Claude Favre de Vaugelas

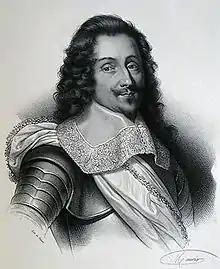
Claude Favre de Vaugelas

Claude Favre de Vaugelas (6 January 1585 – 26 February 1650) was a Savoyard grammarian and man of letters. Although a lifelong courtier, Claude Favre was widely known by the name of one of the landed estates he owned as "seigneur" of Vaugelas and baron of Peroges.